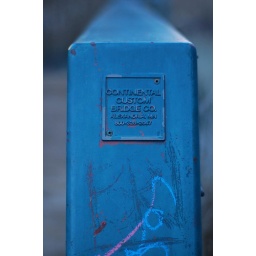
The old bridge which used to cross the river near Bridal Veil Falls in Provo Canyon.